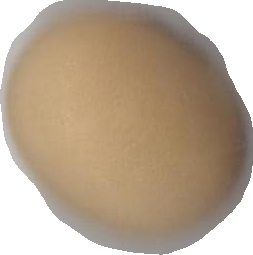
Variety: Anjasmoro